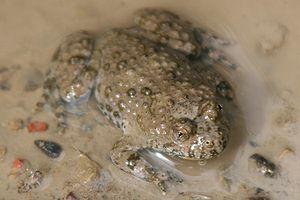
La Vézéronce est une rivière française du département de l'Ain, dans la région Auvergne-Rhône-Alpes, et un affluent droit du fleuve le Rhône.
La réserve naturelle nationale du Marais de Lavours est une réserve naturelle nationale située en région Auvergne-Rhône-Alpes. Classée en 1984, elle occupe une surface de 473 hectares et protège un ensemble de marais en bordure du Rhône.
Bombina variegata est une espèce d'amphibiens de la famille des Bombinatoridae. Il est appelé en français Sonneur à ventre jaune ou Crapaud sonneur à ventre jaune ou Sonneur à pieds épais.